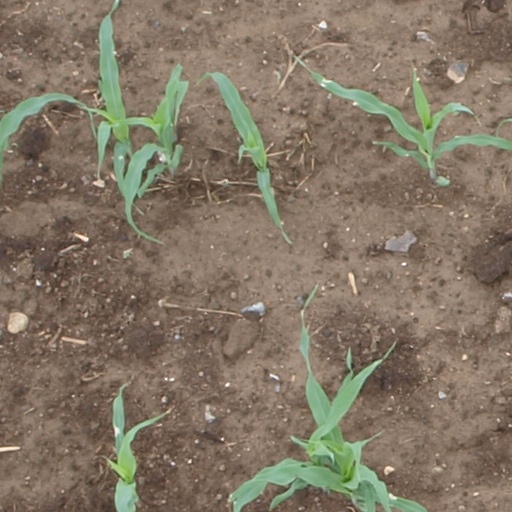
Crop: maize; corn